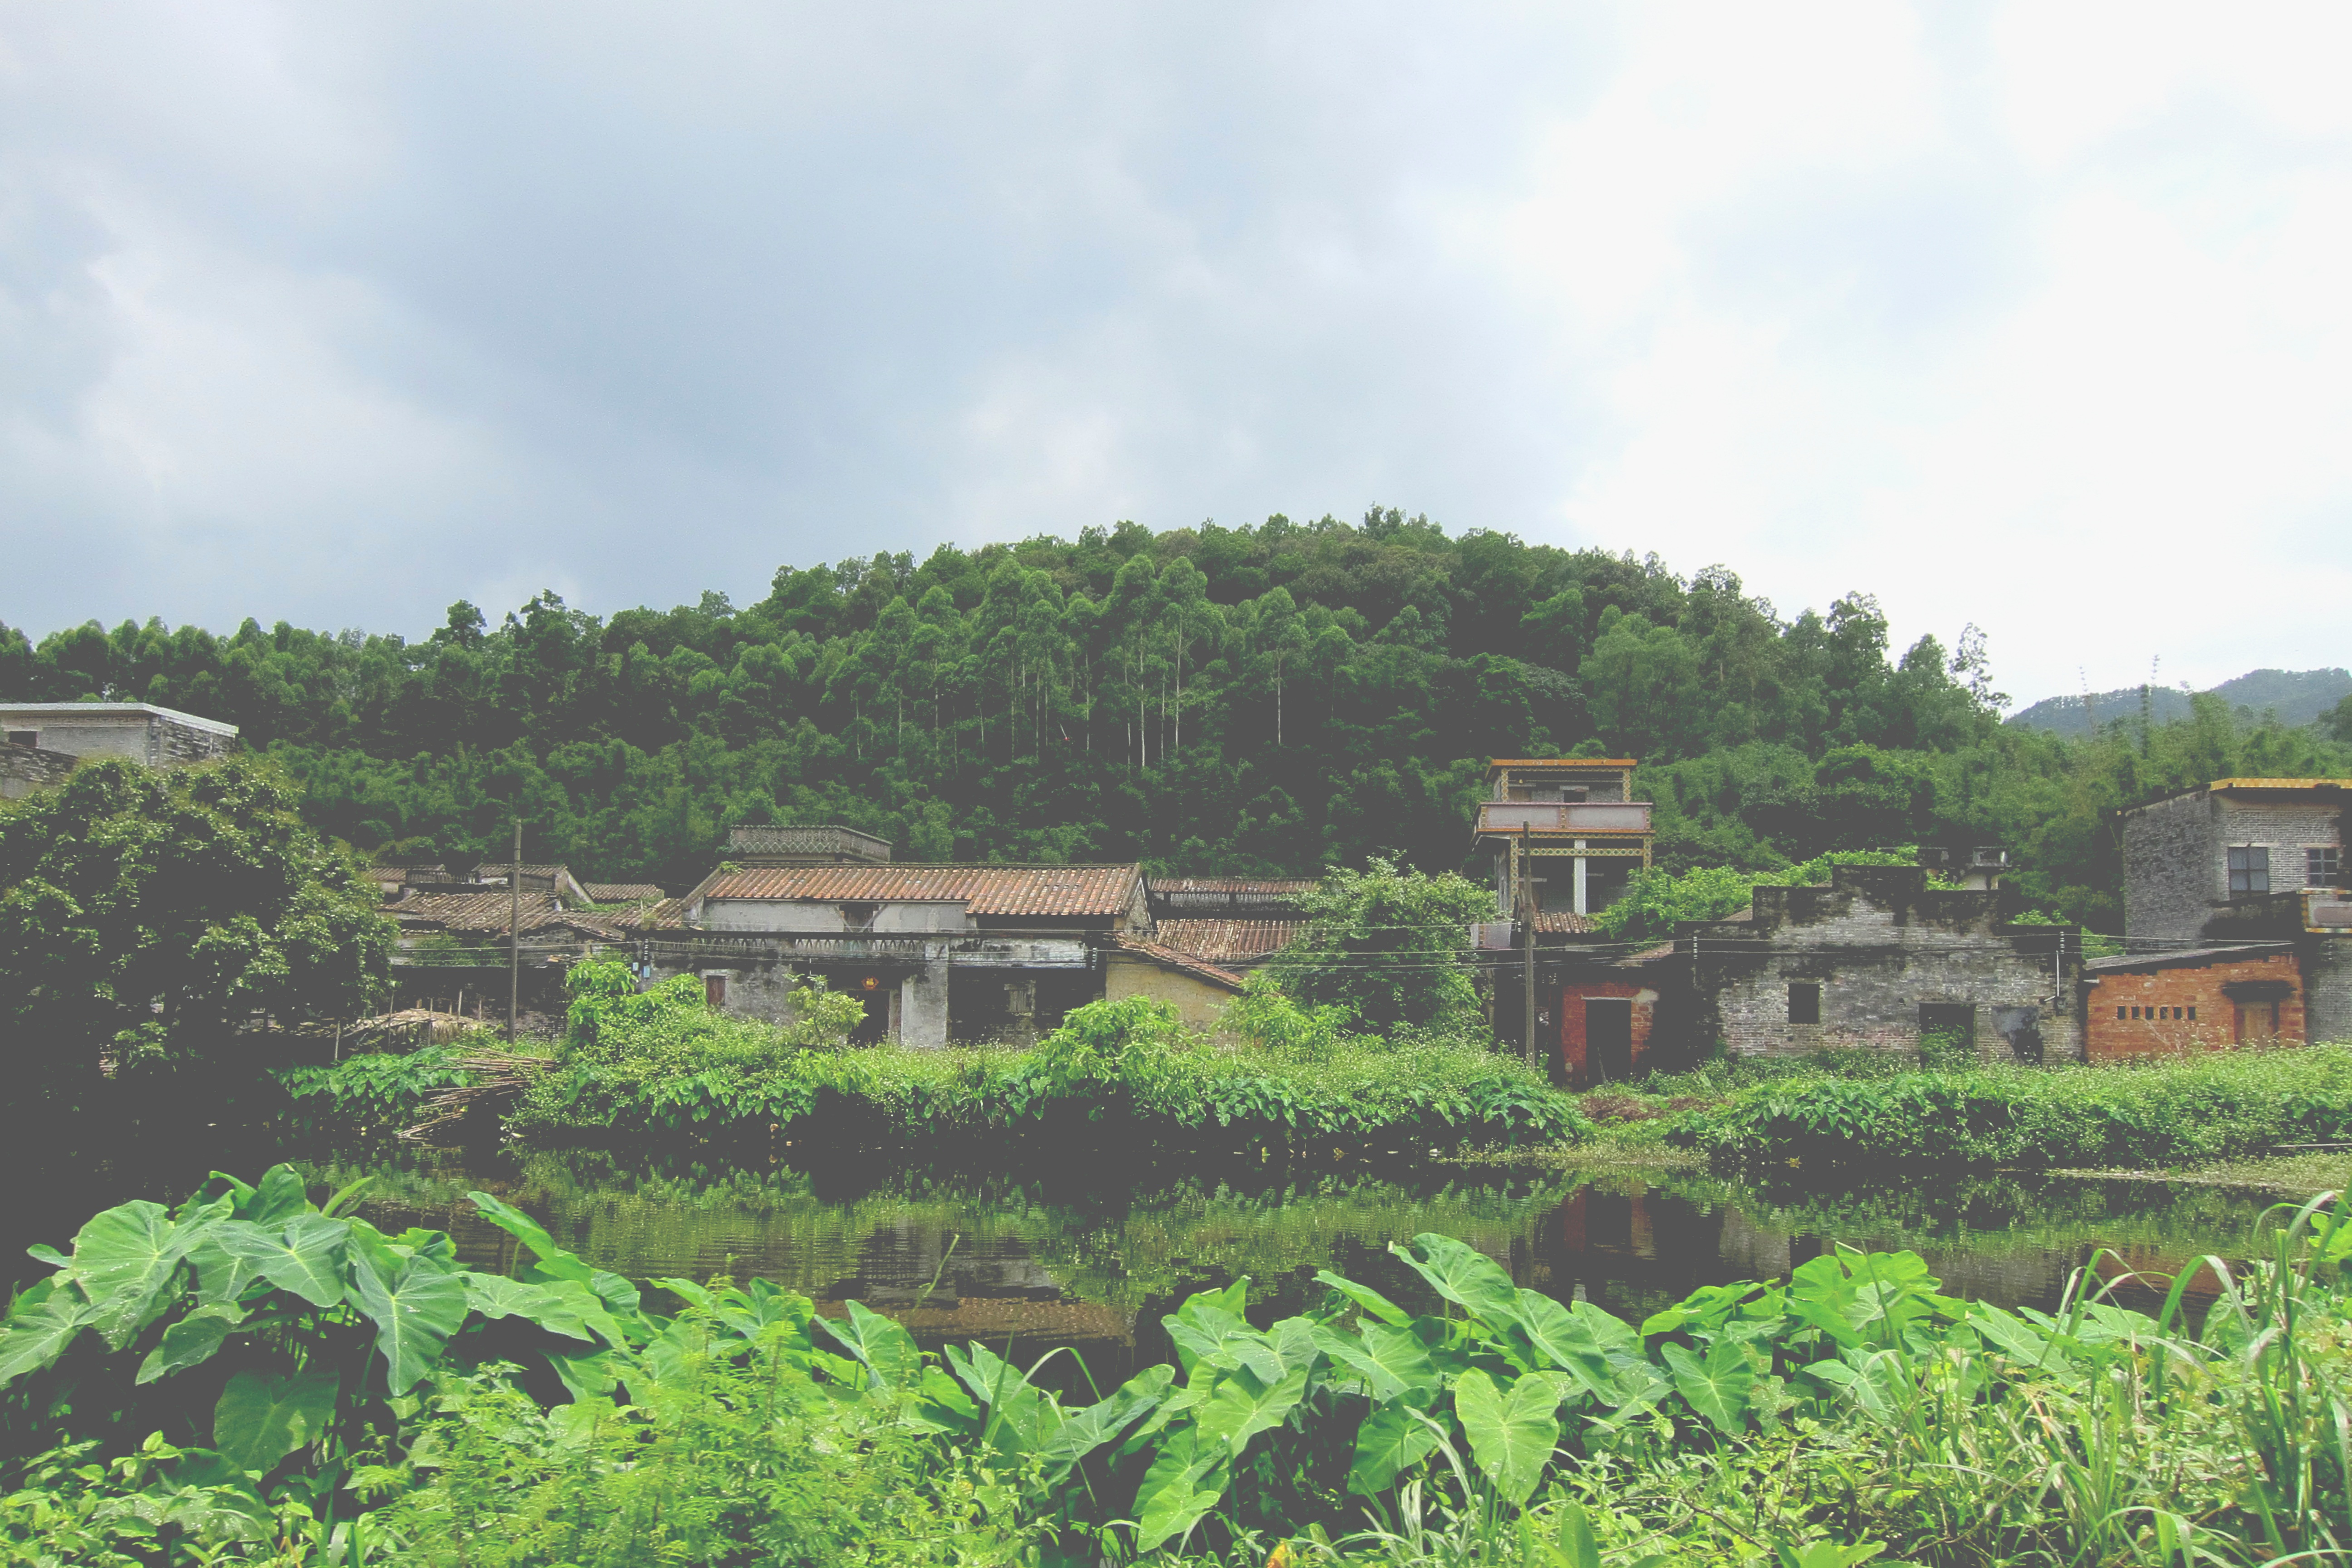
field, farm, hill, village, rural, jungle, primitive, agriculture, ruins, plantation, rural area, paddy field